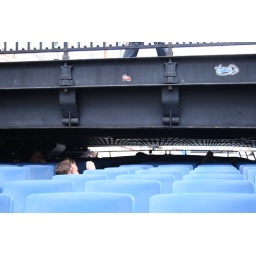
We just passed under this bridge... we lost the front lamp of the boat